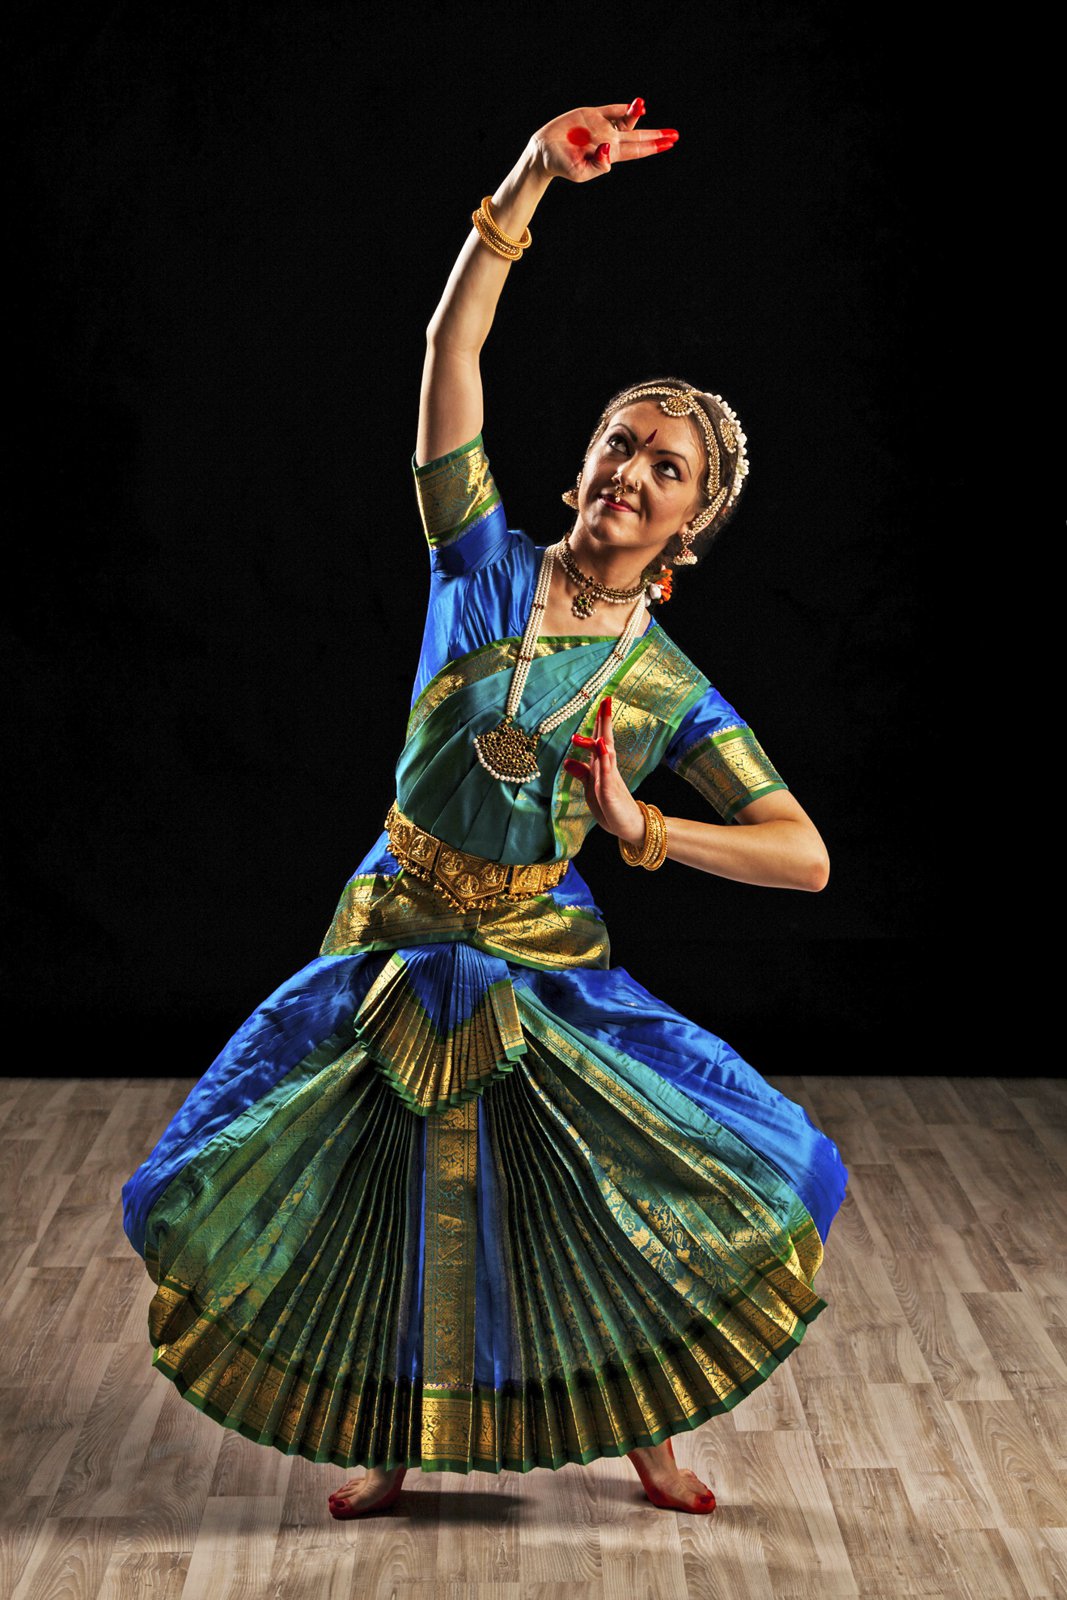
Dance form: bharatanatyam